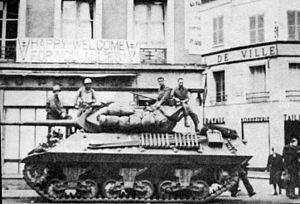
Dreux est une commune française située dans le département d'Eure-et-Loir en région Centre-Val de Loire. C’est la deuxième plus grande ville du département par sa population après Chartres.